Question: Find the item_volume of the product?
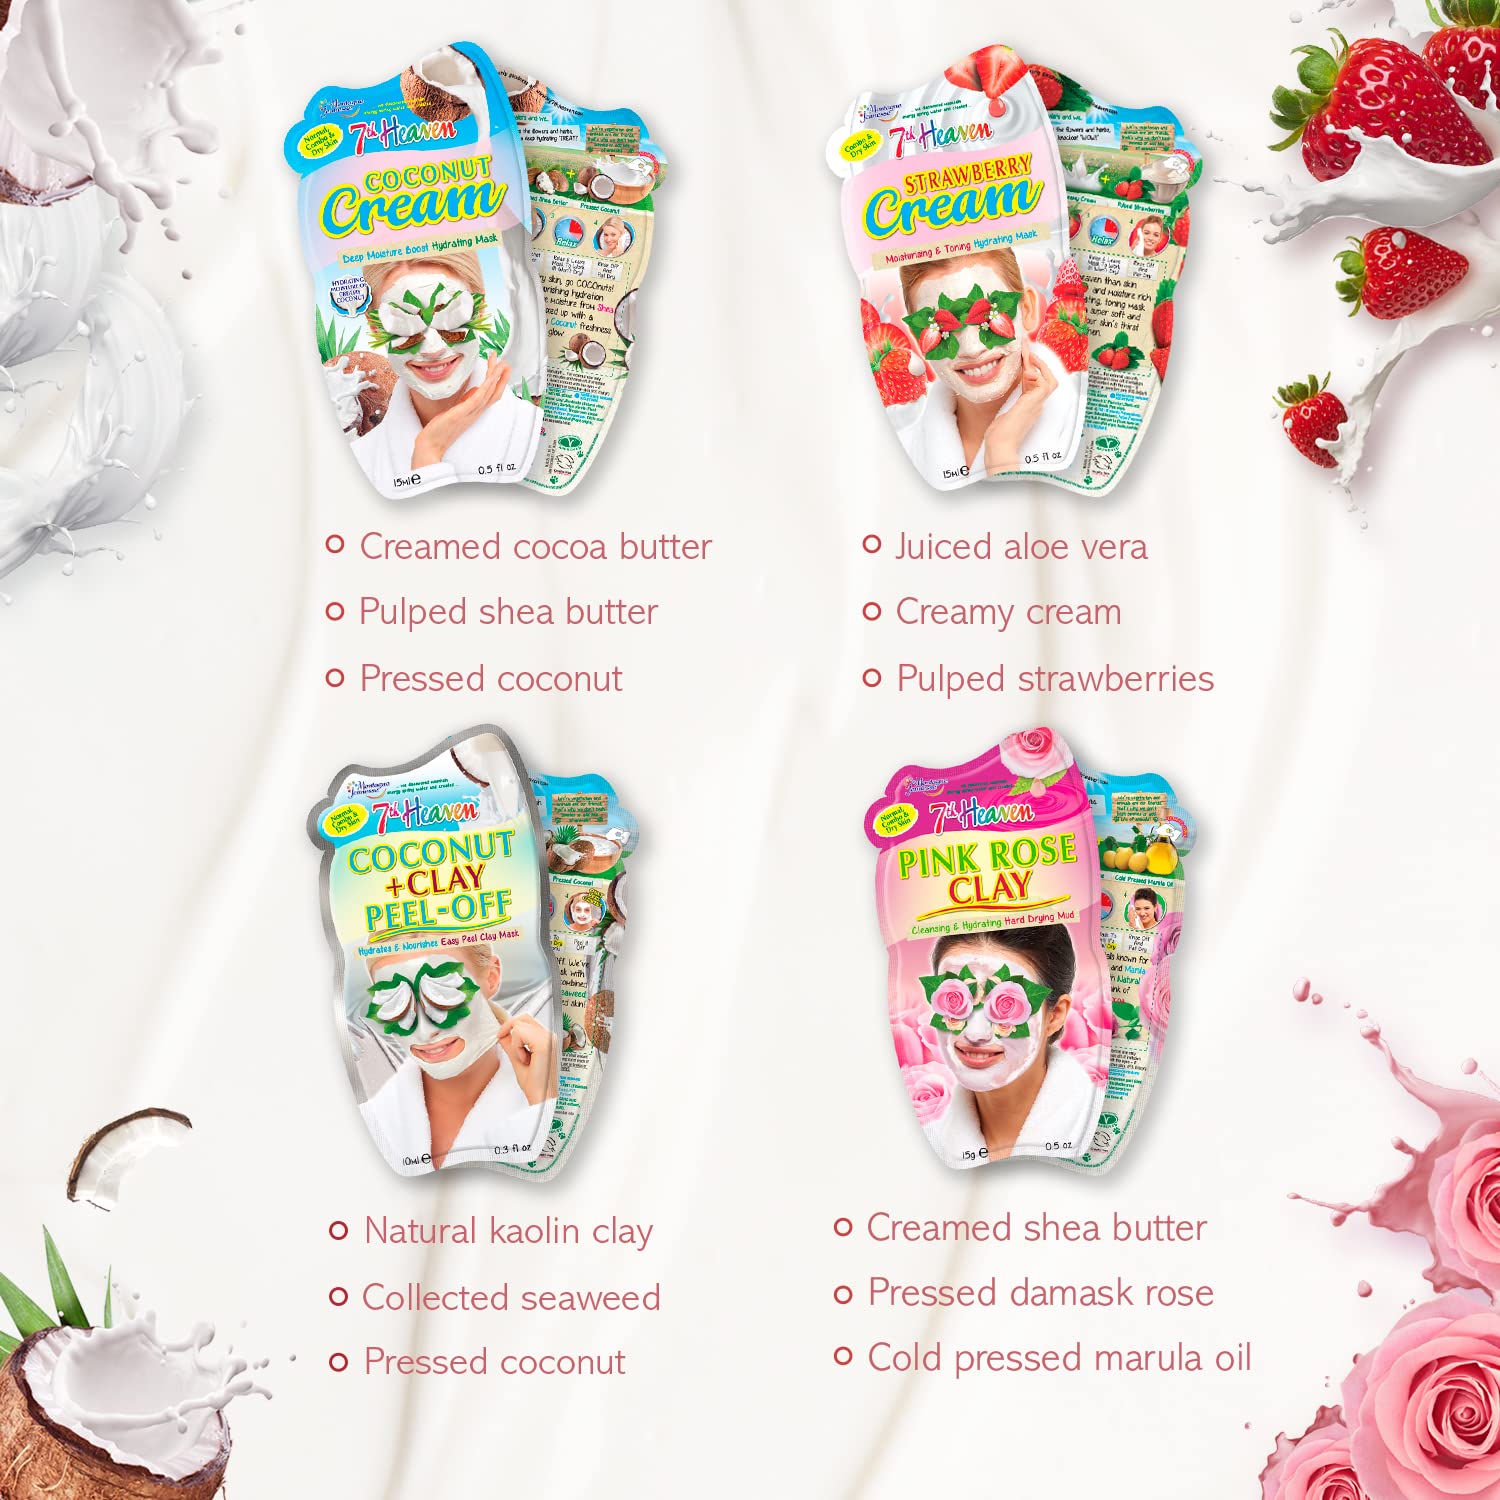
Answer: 0.5 fluid ounce